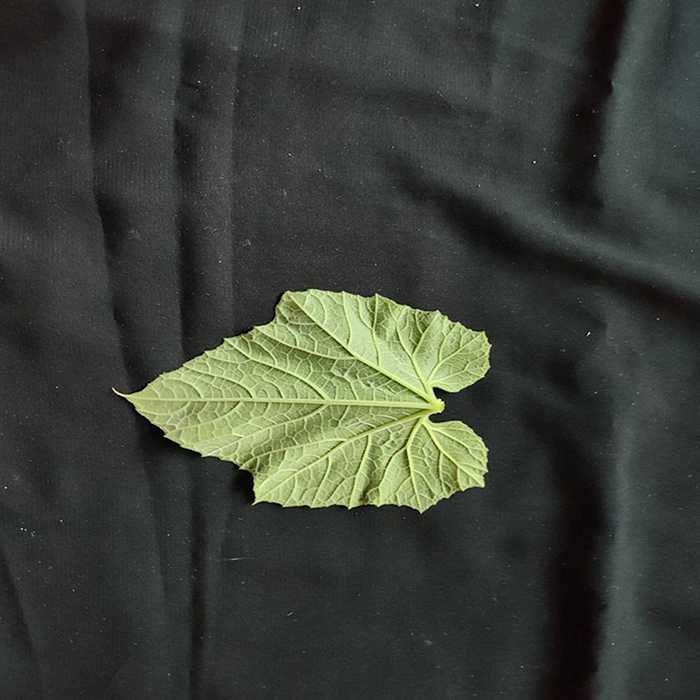
Plant: Bottle gourd
Label: Fresh leaf